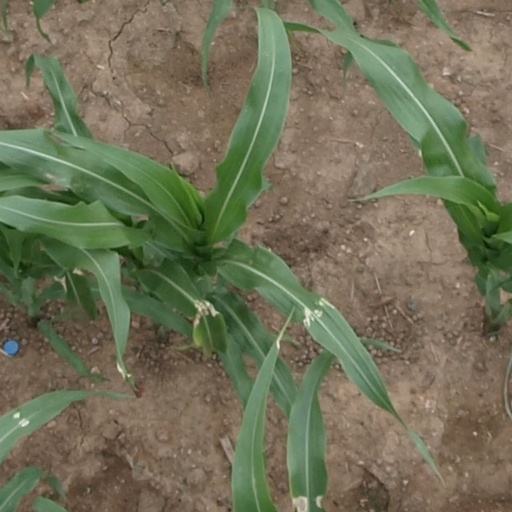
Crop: maize; corn